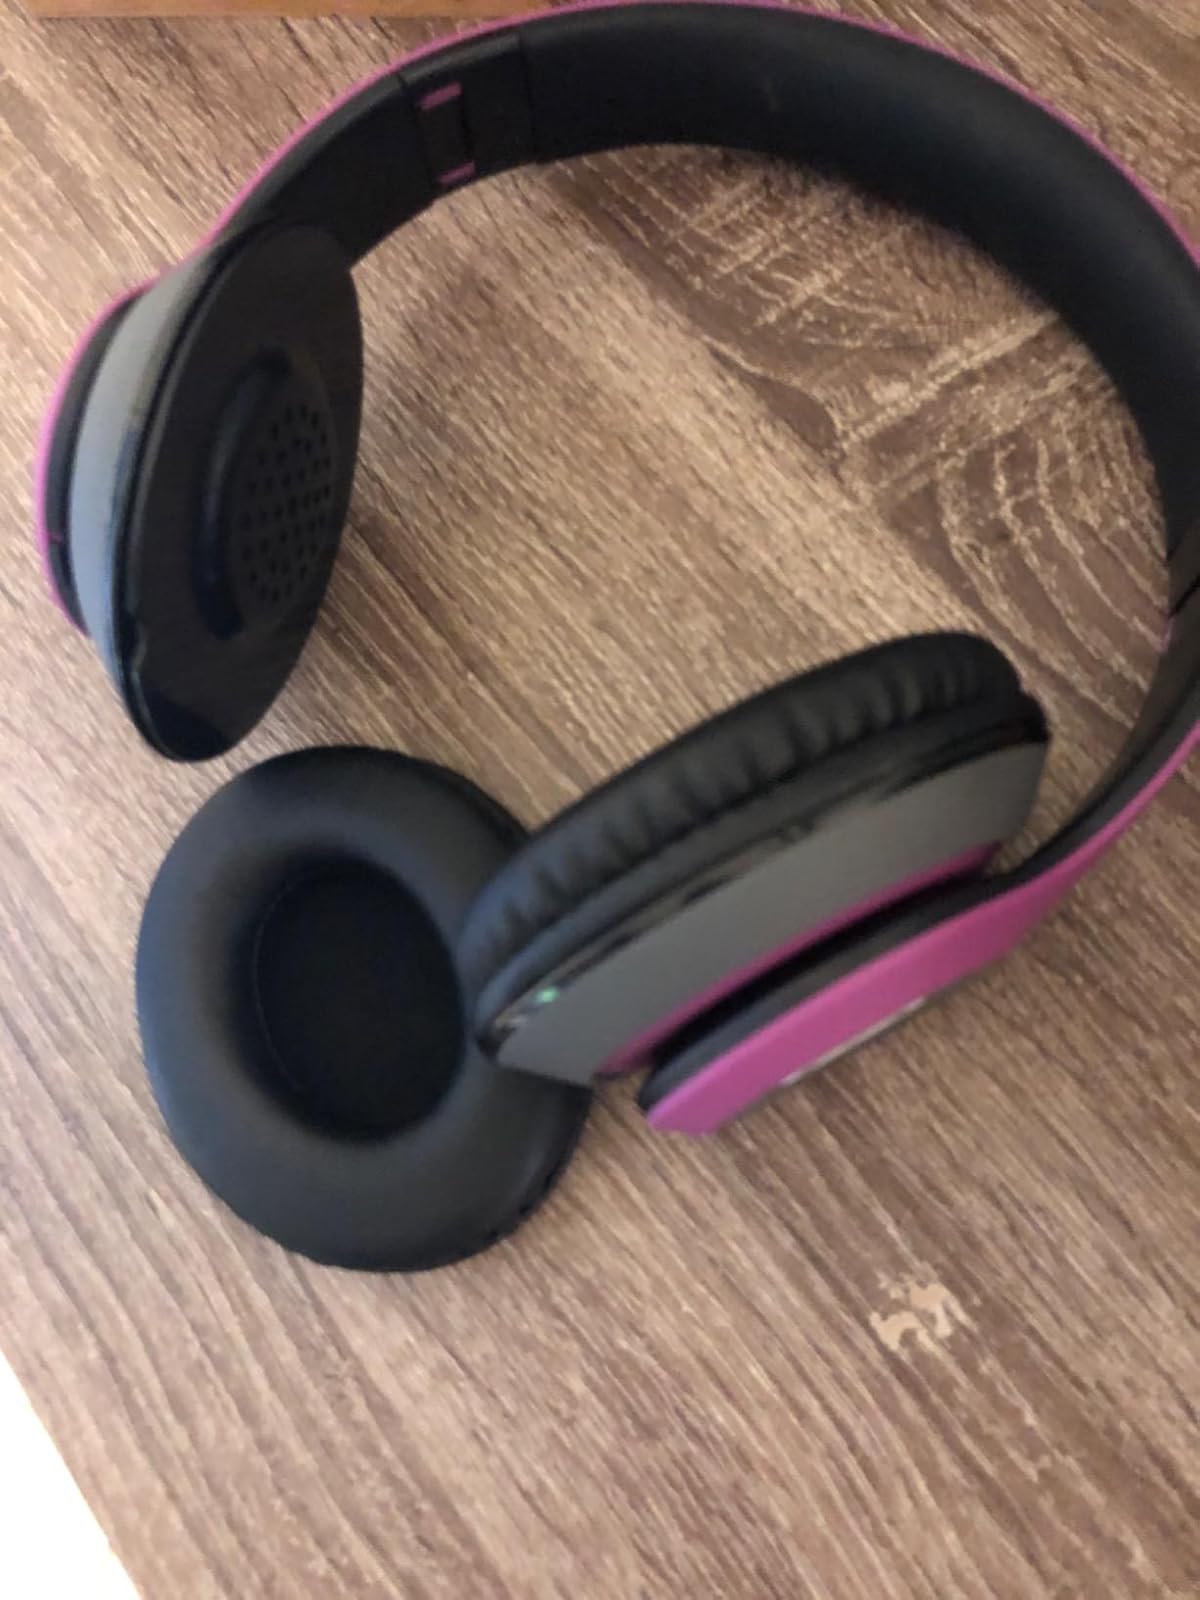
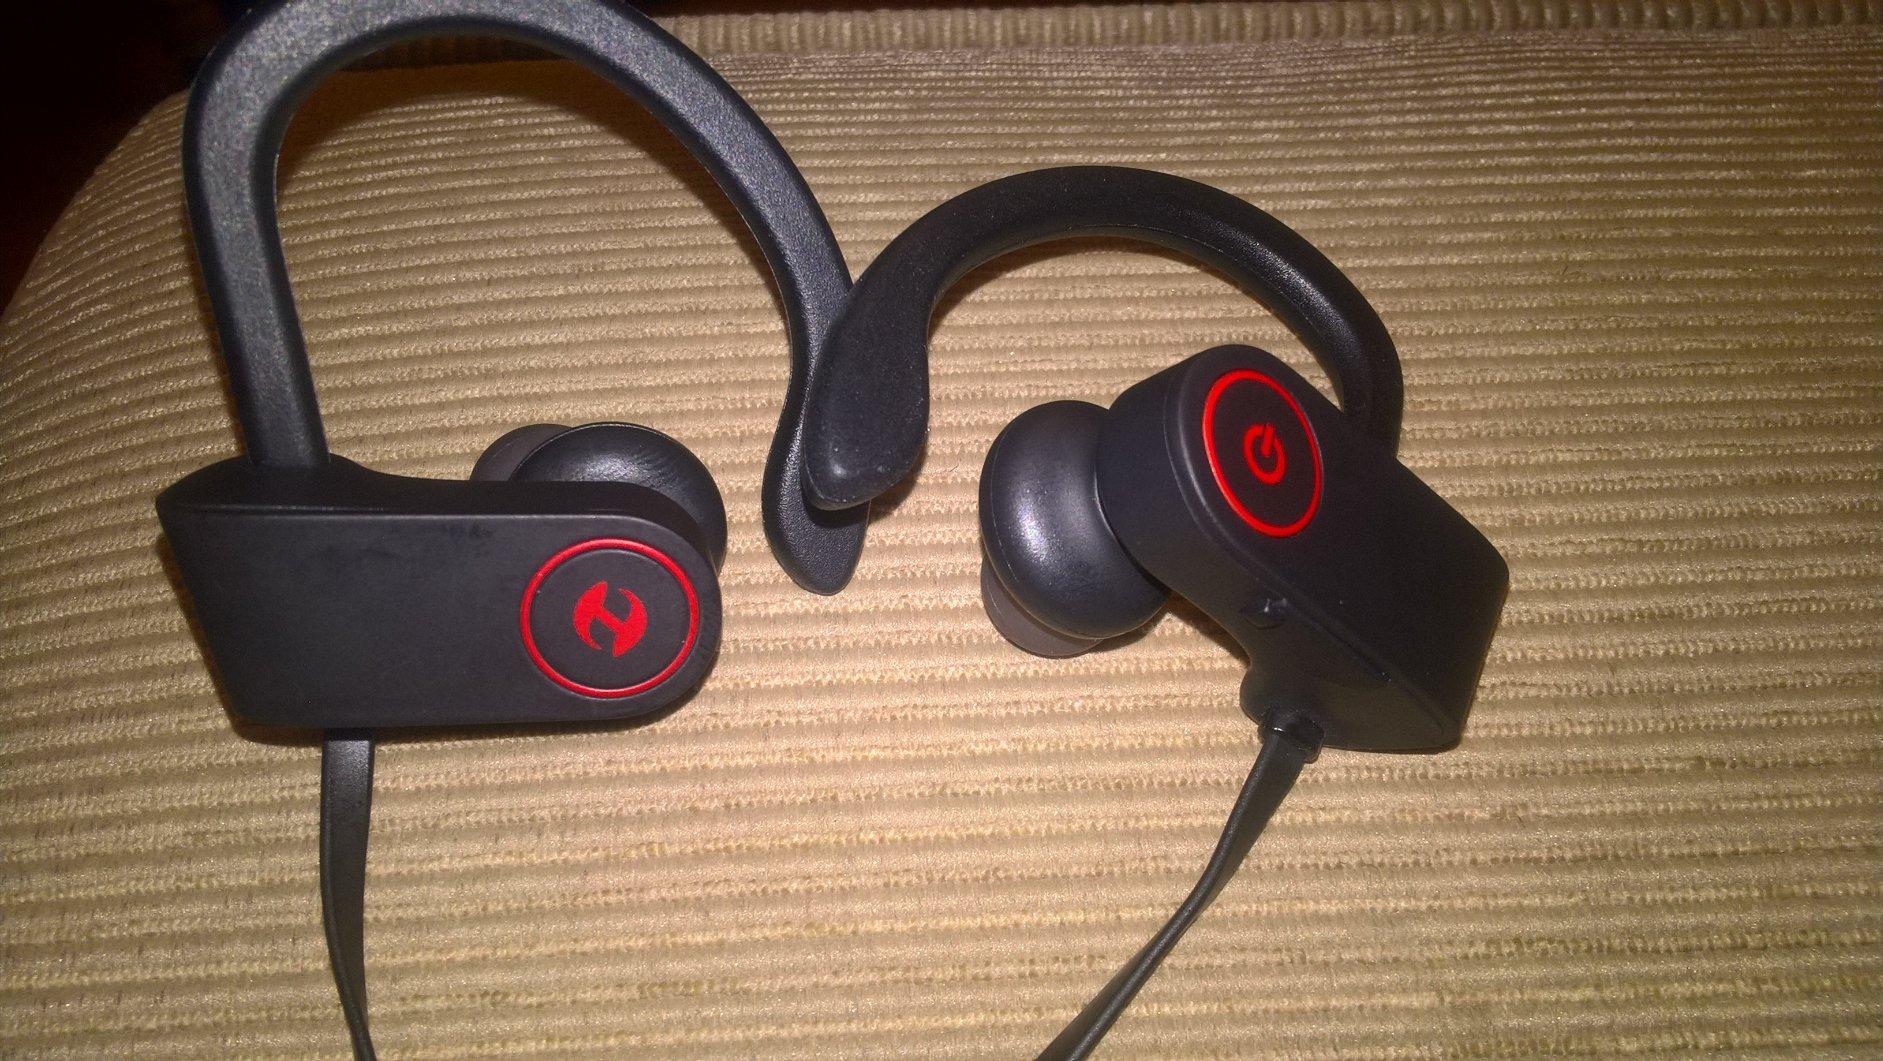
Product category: headphones
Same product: no